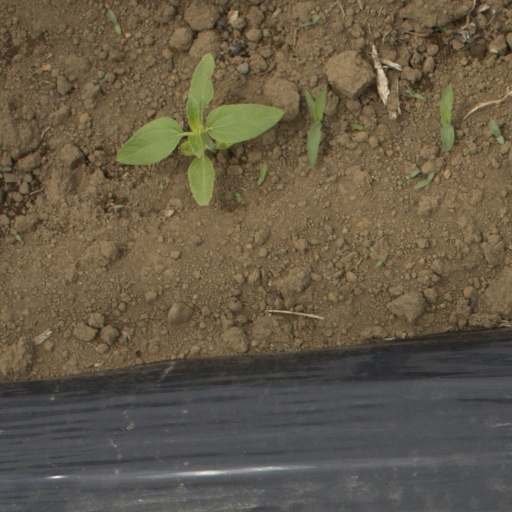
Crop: Jerusalem artichoke